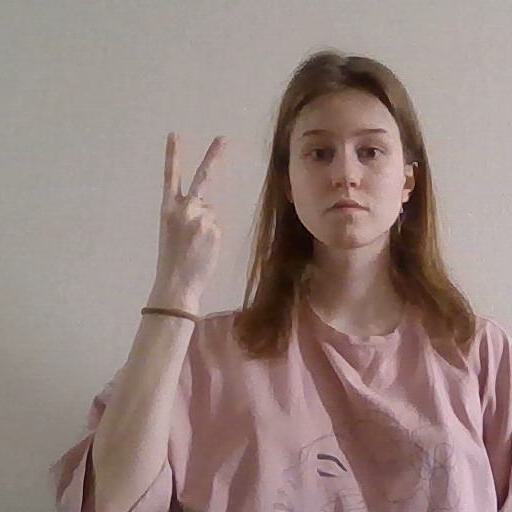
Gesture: peace_inverted